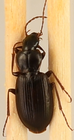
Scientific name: Calathus advena
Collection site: Niwot Ridge NEON (NIWO), plot NIWO_009